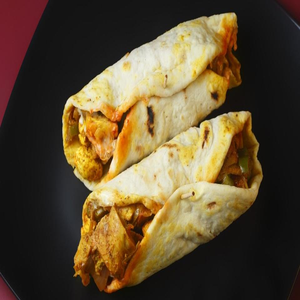
Dish: kathiroll